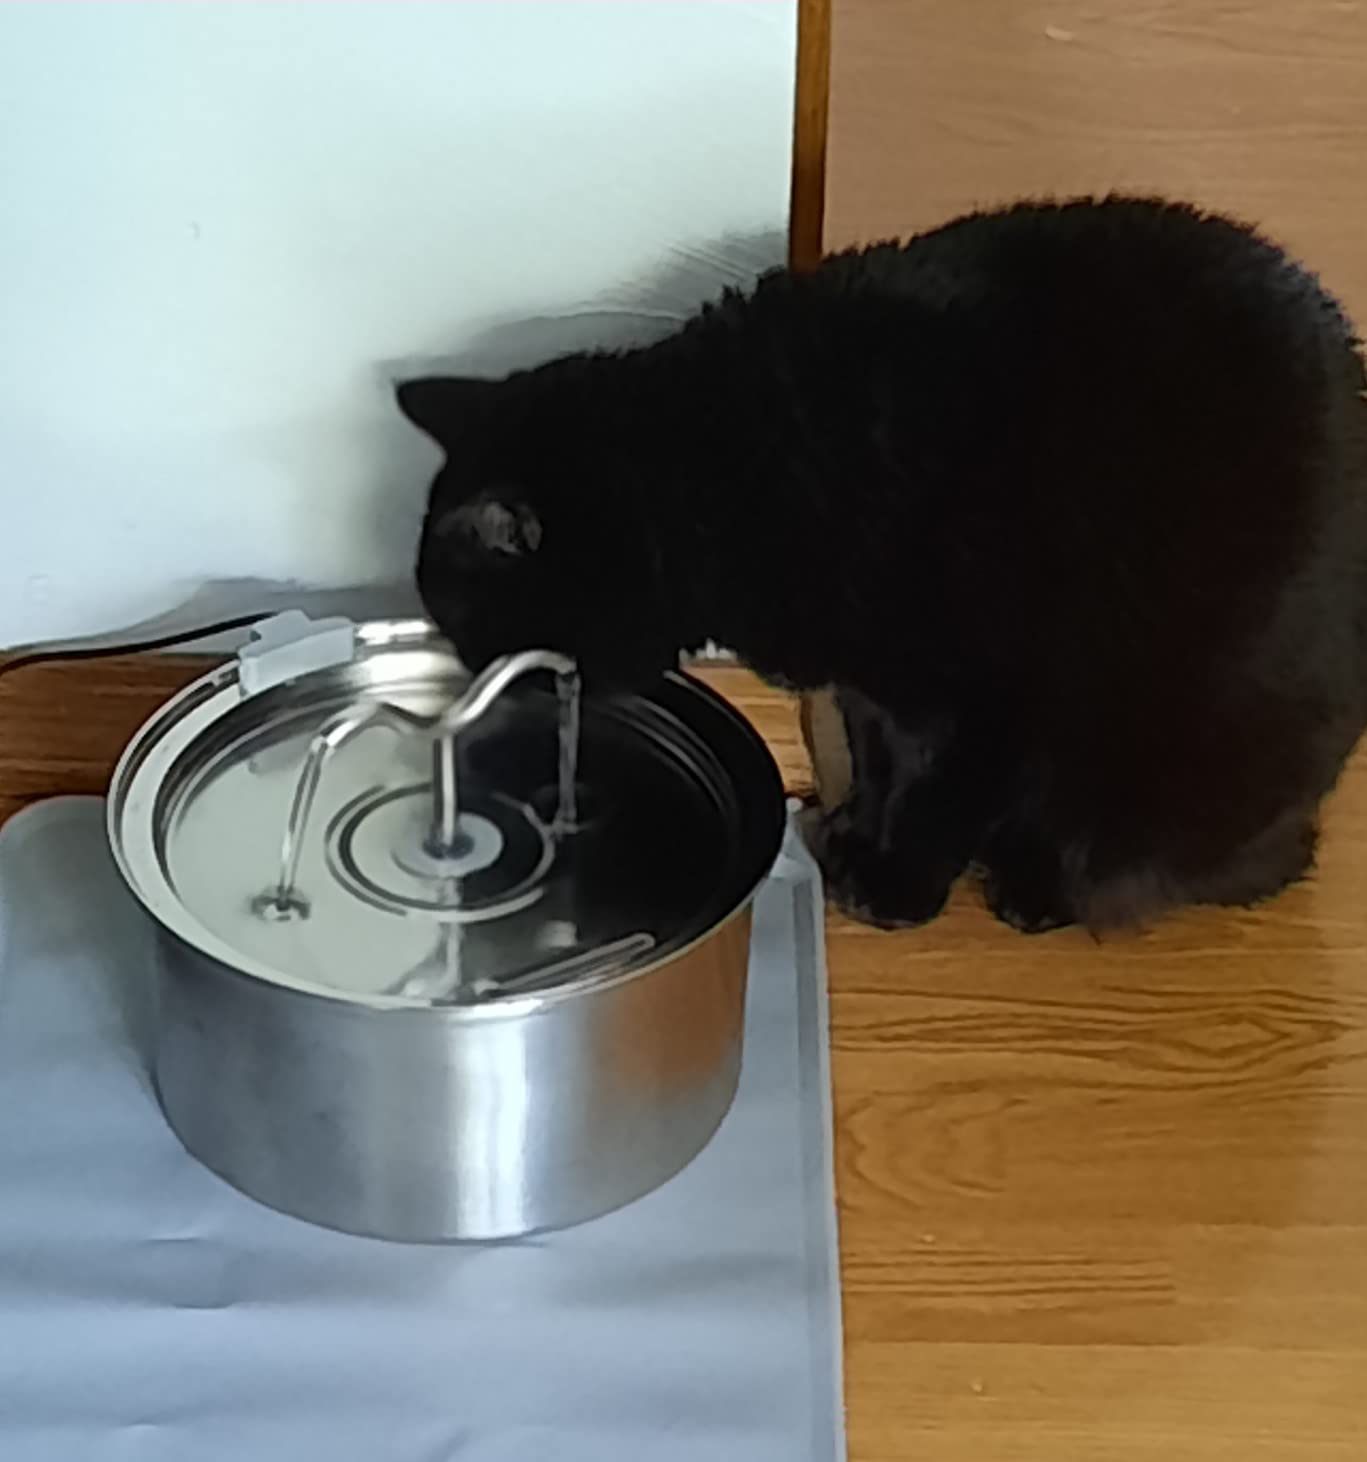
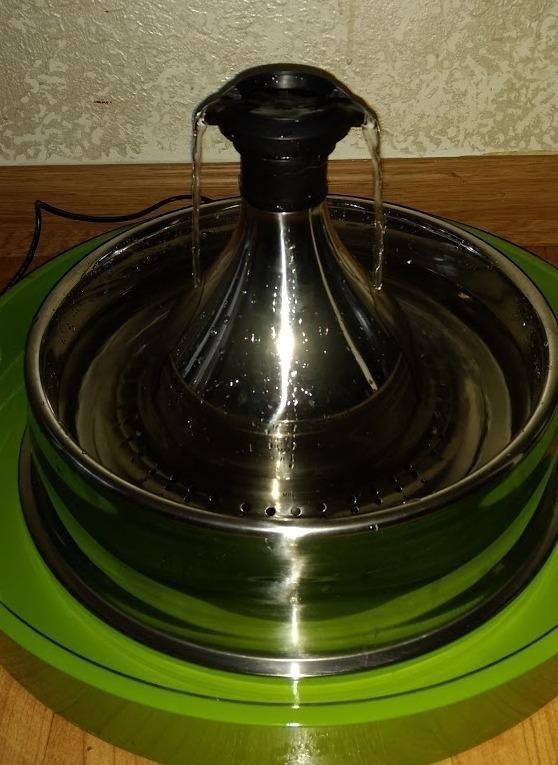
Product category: items_bowl
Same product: no